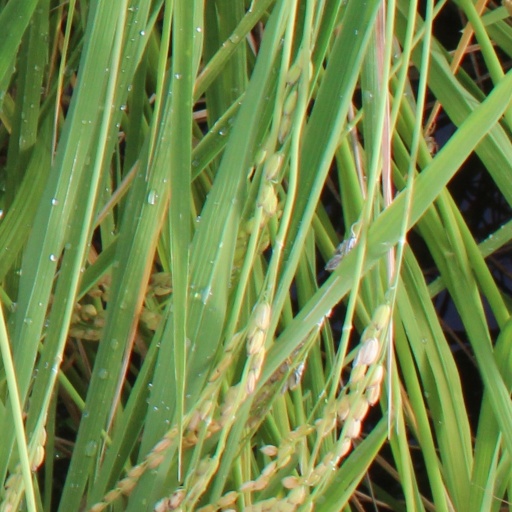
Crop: rice